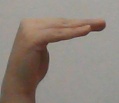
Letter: haa